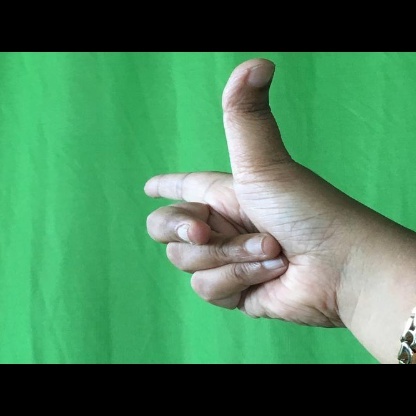
Mudra: Chandrakala